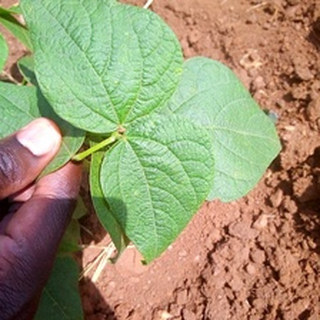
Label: bean_rust